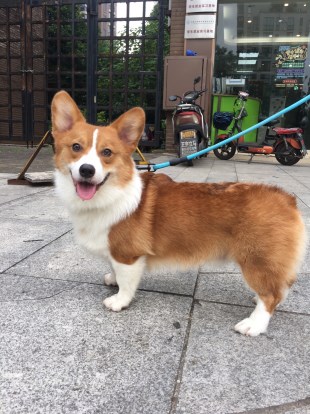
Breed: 2909-n000116-Cardigan